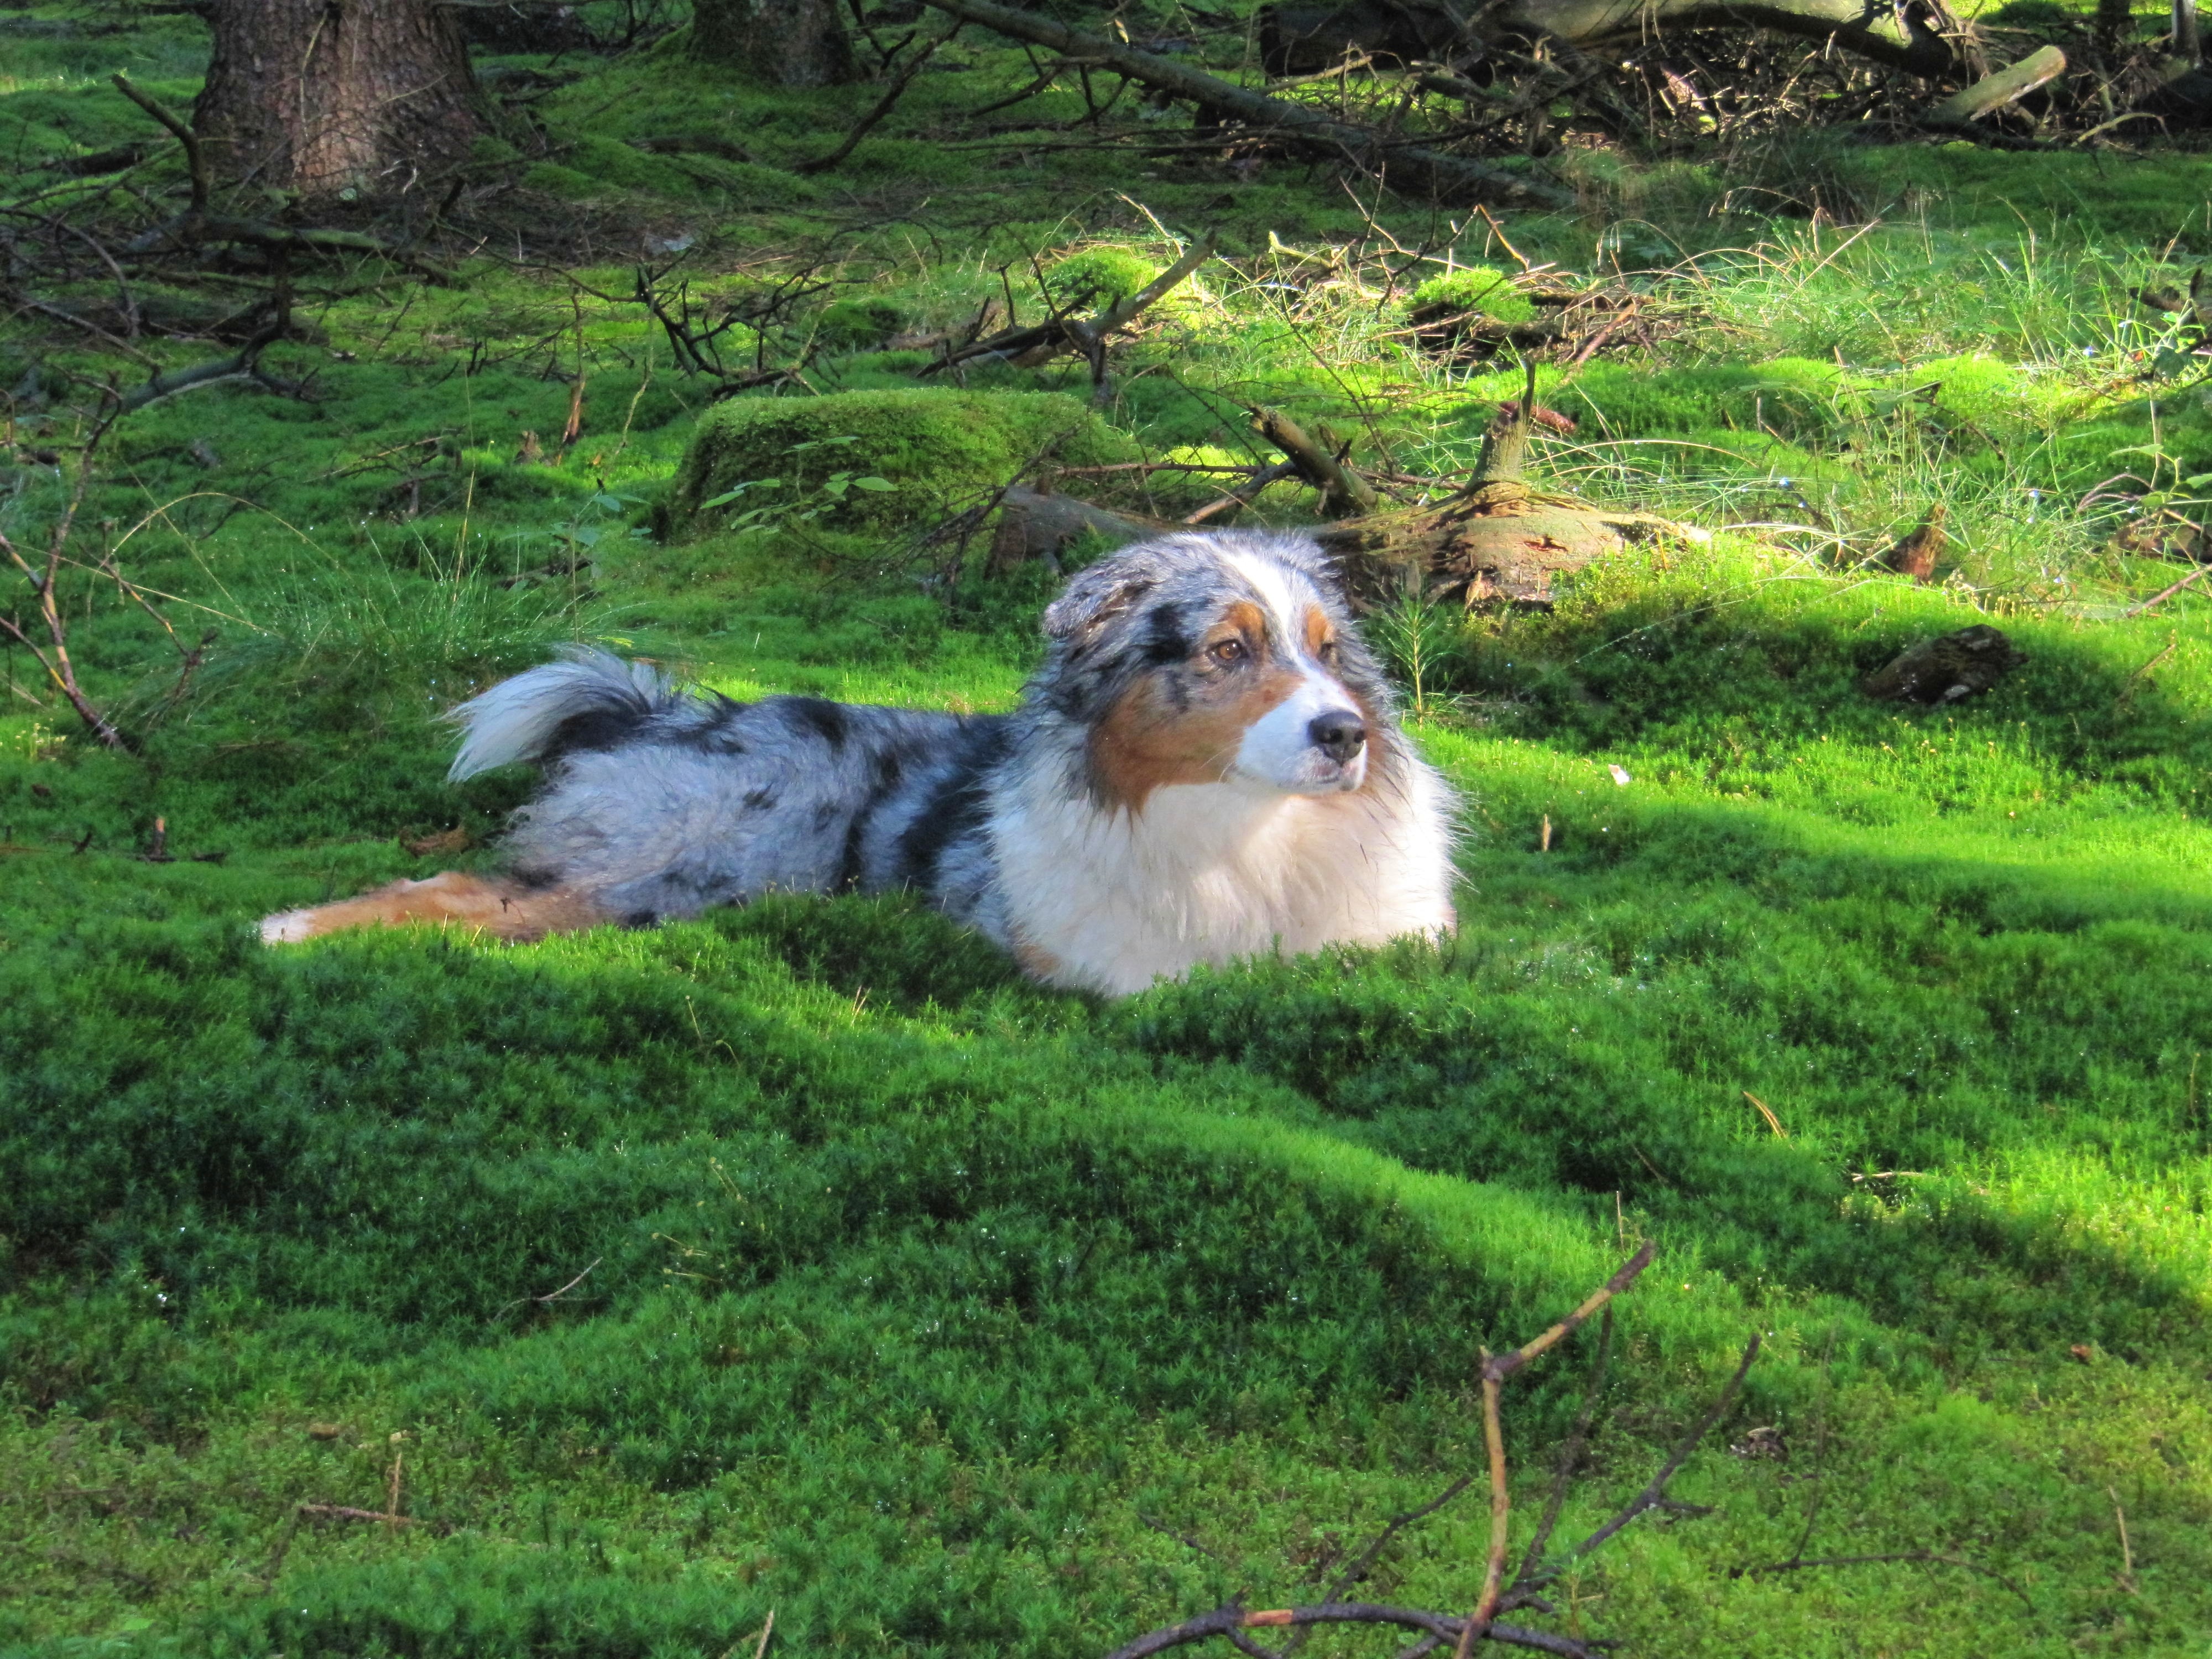
dog, mammal, fauna, vertebrate, australian shepherd, dog like mammal